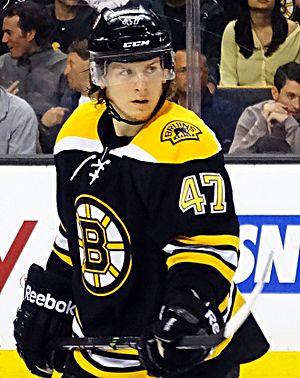
Torey Krug est un joueur professionnel américain de hockey sur glace. Il évolue au poste de défenseur.